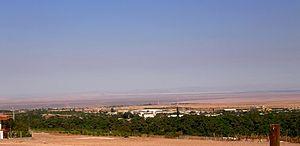
Vue panoramique de l'oasis de Pica, commune de Pica, province d'Iquique, région I, Chili Español: l=Vista panoramica del oasis de Pica, comuna de Pica, provincia de Iquique, región I, Chile
Pica est une commune du Chili située dans la province de Choapa qui fait partie de la région de Tarapacá au nord du Chili. En 2016, sa population s'élevait à 6 653 habitants. La superficie de la commune est de 8 810 kilomètres carrés ; la densité est donc inférieure à 1 habitant par kilomètre carré. La quasi-totalité de la population habite le bourg de Pica ou celui voisin de Matilla ; moins de 100 personnes habitent sur le reste de la commune qui est désertique.